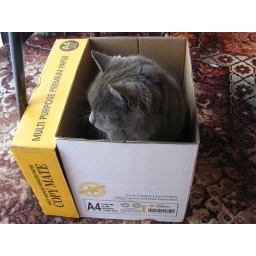
cat in a box